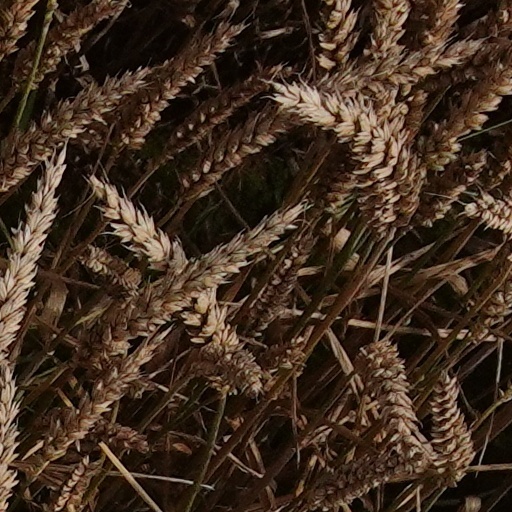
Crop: wheat